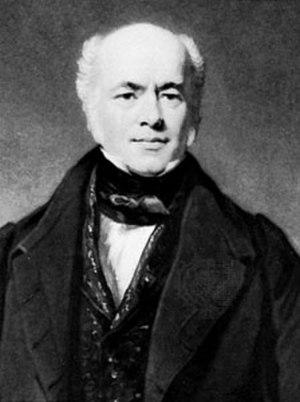
Newbury est la principale ville à l'ouest du comté du Berkshire en Angleterre. Elle est située sur les rives de la rivière Kennet et le canal Kennet et Avon. Son centre ville possède de nombreux bâtiments du XVIIᵉ siècle. Newbury est particulièrement connue pour ses courses de chevaux et son ancienne base aérienne.
Francis Baily est un astronome anglais.